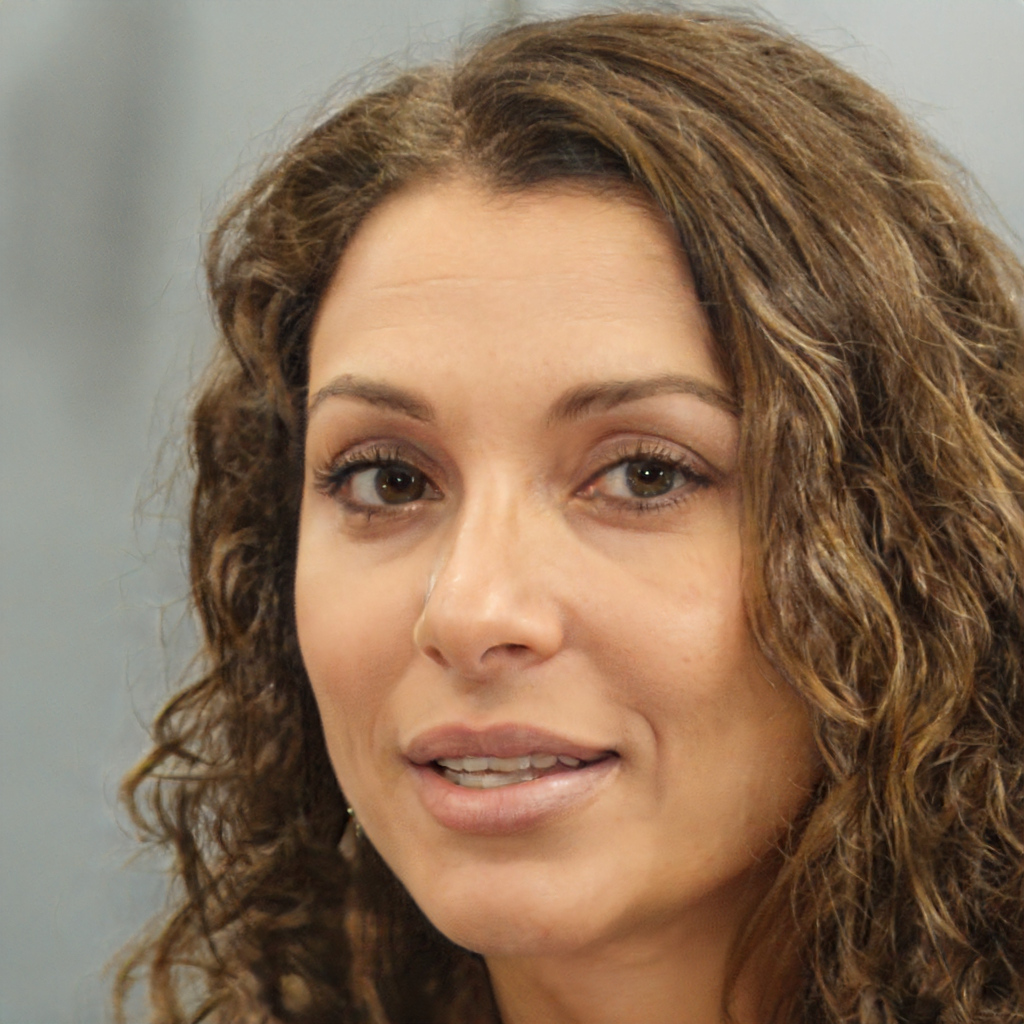
Portrait style: Real Portrait